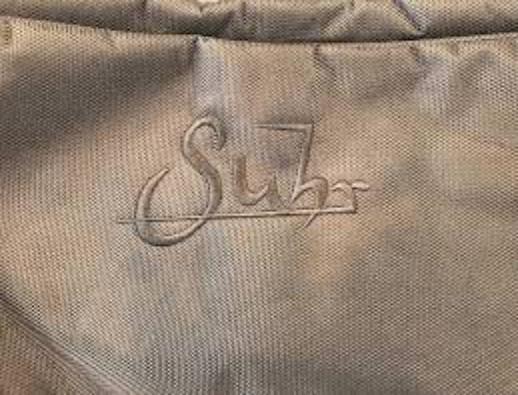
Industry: Leisure